Myth of Skanderbeg

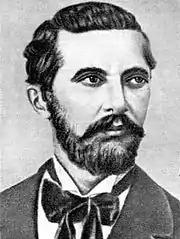
In ""Istori'e Skenderbeut"" written by Naim Frasheri in 1898 Skanderbeg's figure assumed a new dimension of the Albanian national hero.

The wars between the Ottomans and Skanderbeg along with his death resulted in the migration of Albanians to southern Italy and creation of the Arbëresh community (Italo-Albanians). The memory of Skanderbeg and his exploits was maintained and survived among the Arbëresh through songs, in the form of a Skanderbeg cycle. Skanderbeg's fame survived in Christian Europe for centuries, while in largely Islamized Albania it largely faded, though his memory was still alive in oral tradition. It was only in the 19th century, in the period of the Albanian National Revival, that Skanderbeg was rediscovered and raised to the level of national mythm for all Albanians. During the late nineteenth century the symbolism of Skanderbeg increased in an era of Albania national struggles that turned the medieval figure into a national Albanian hero. The Arbereshe passed their traditions concerning Skanderbeg to Albanian elites outside Italy. Thus, the myth of Skanderbeg was not fabricated by Albanian intellectuals but it was part of the Arbereshe folklore and collective memory. Although Skanderbeg had already been used in the construction of the Albanian national code, especially in communities of Arbėresh, it was only in the final years of the 19th century with the publication of the work of Naim Frashëri ""Istori'e Skenderbeut"" in 1898 that his figure assumed a new dimension. Naim Frasheri was the biggest inspiration and guide for most Albanian poets and intellectuals.